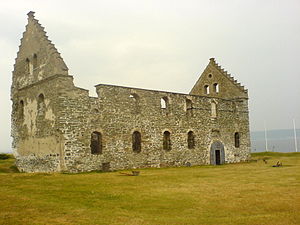
Visingsö
Ruinen af Visingsborg
Visingsö er den største ø i Vättern og ligger i søens sydlige del, tredive kilometer nord for Jönköping og seks kilometer vest for Gränna som øen har færgeforbindelse til. Øen har desuden færgeforbindelse byerne Hjo og Hästholmen.